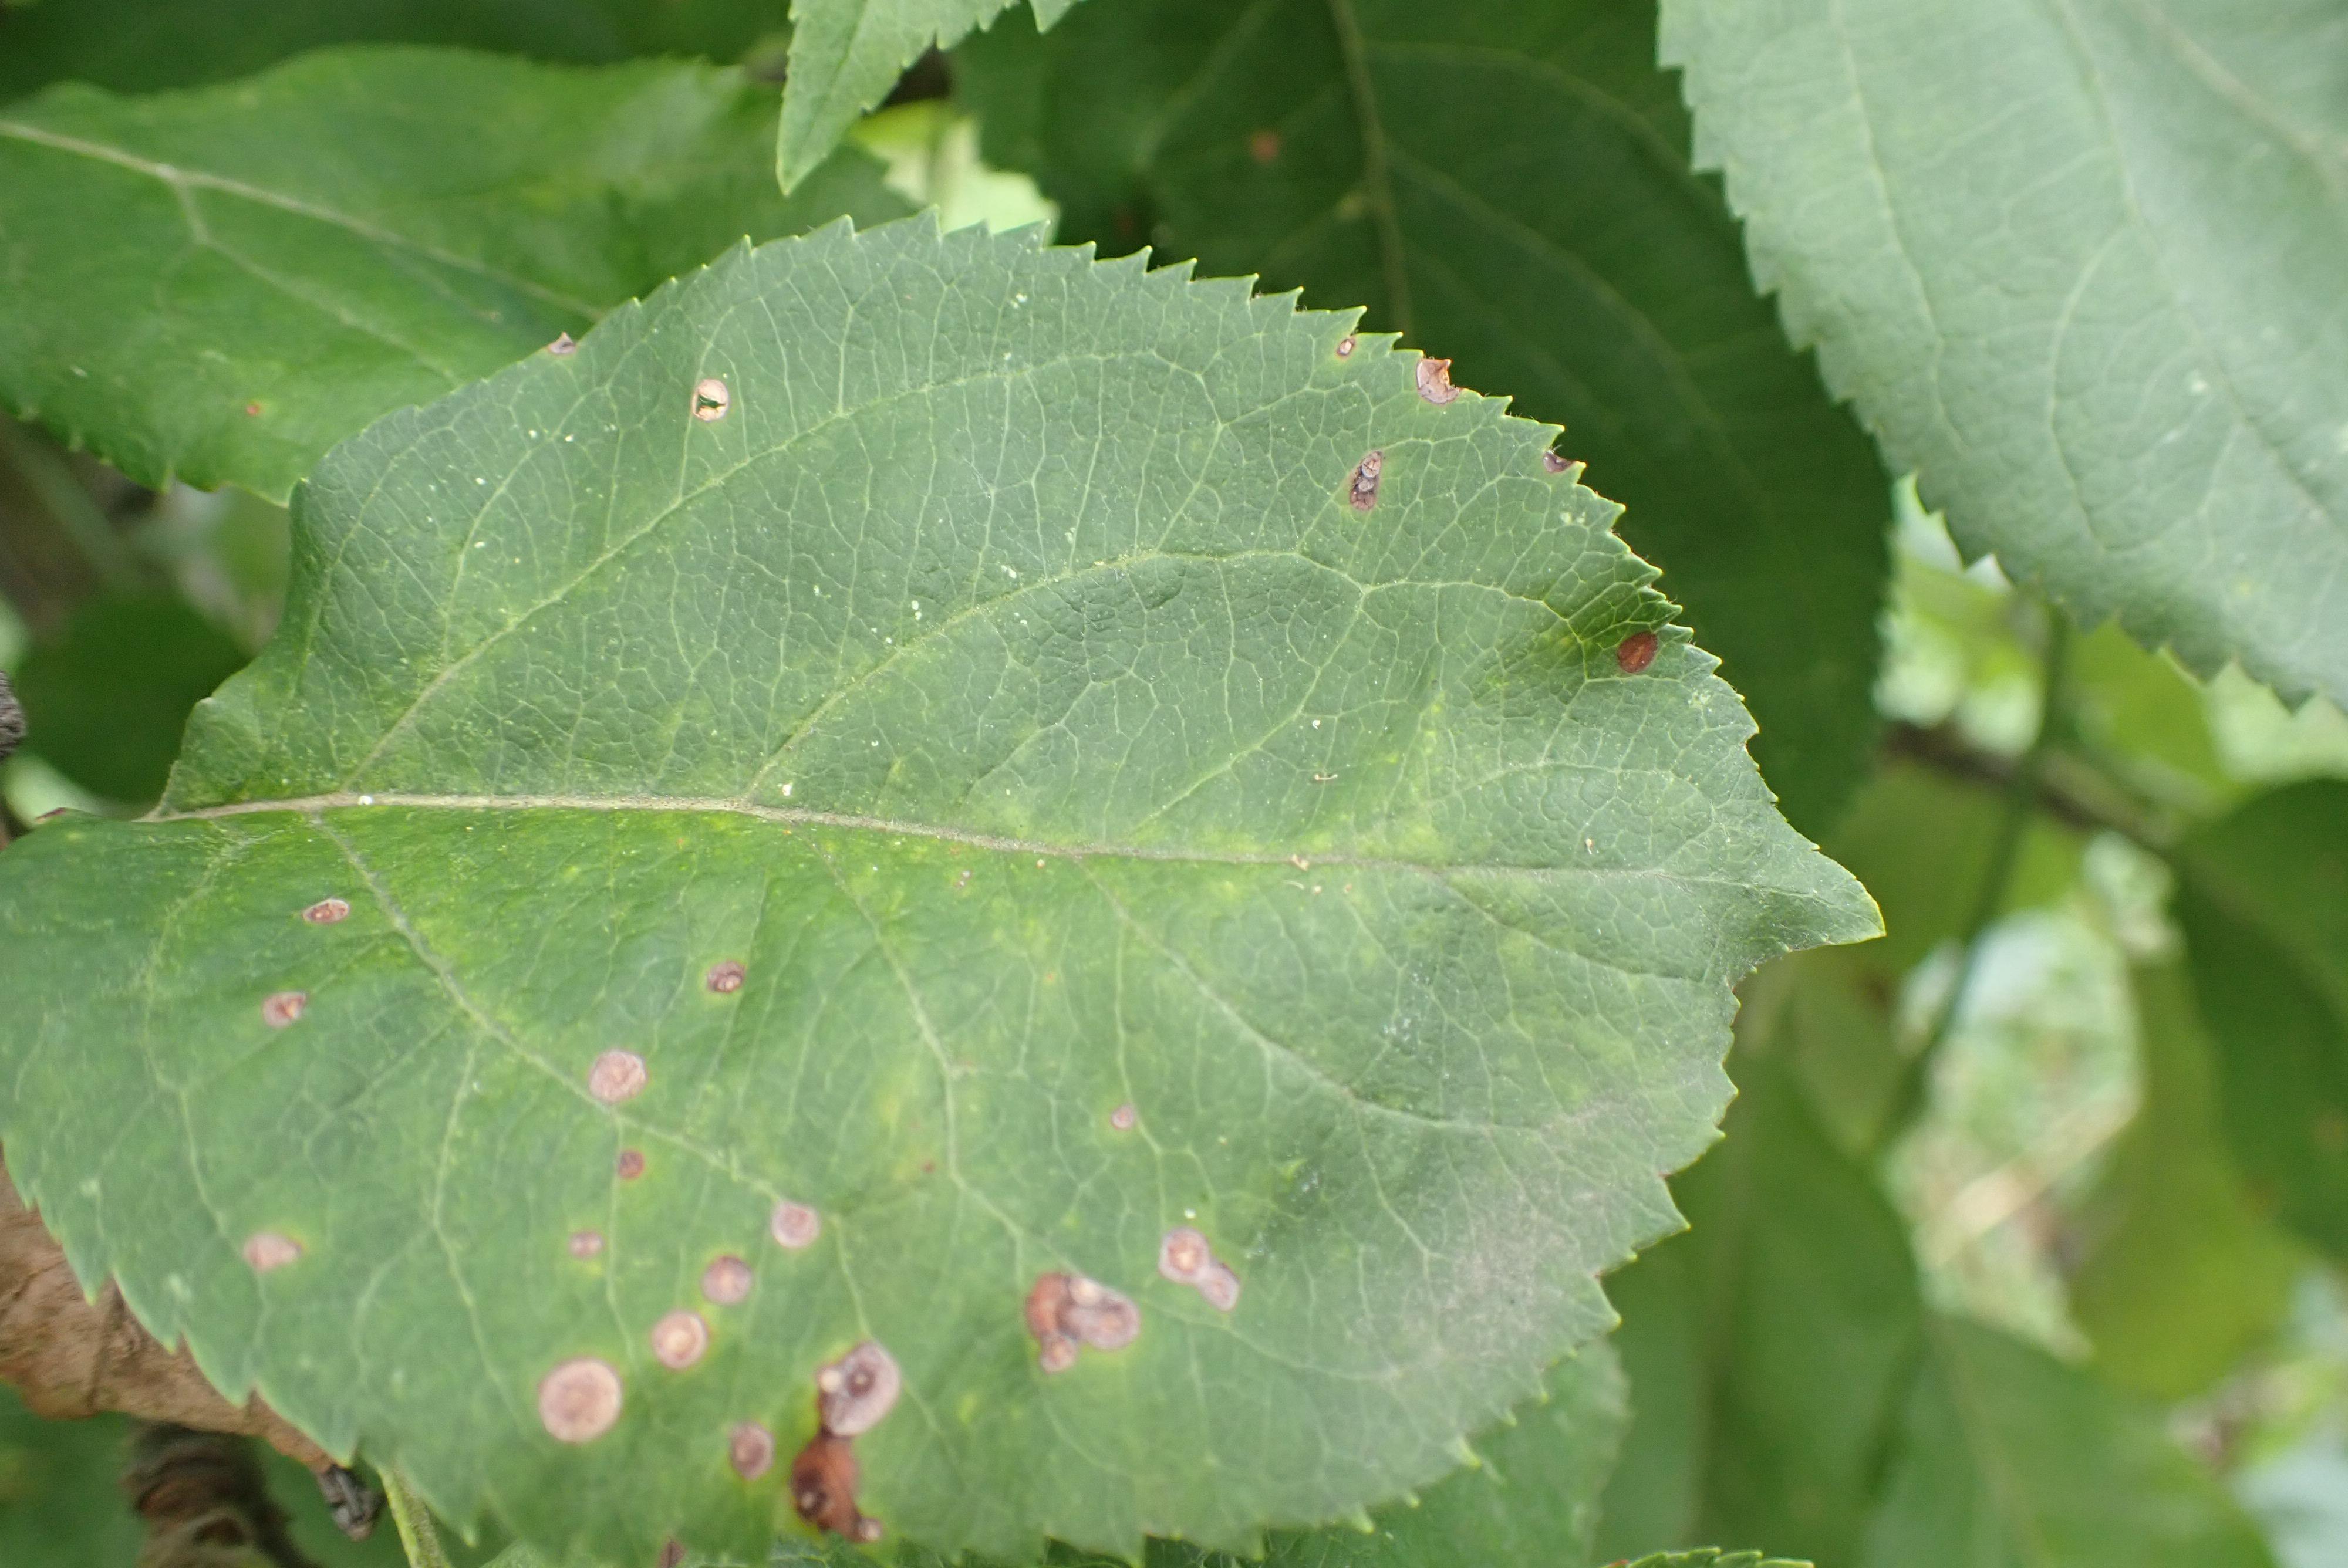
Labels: frog_eye_leaf_spot